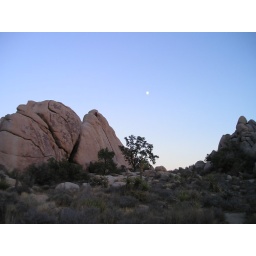
the sky on an amazing evening in joshua tree